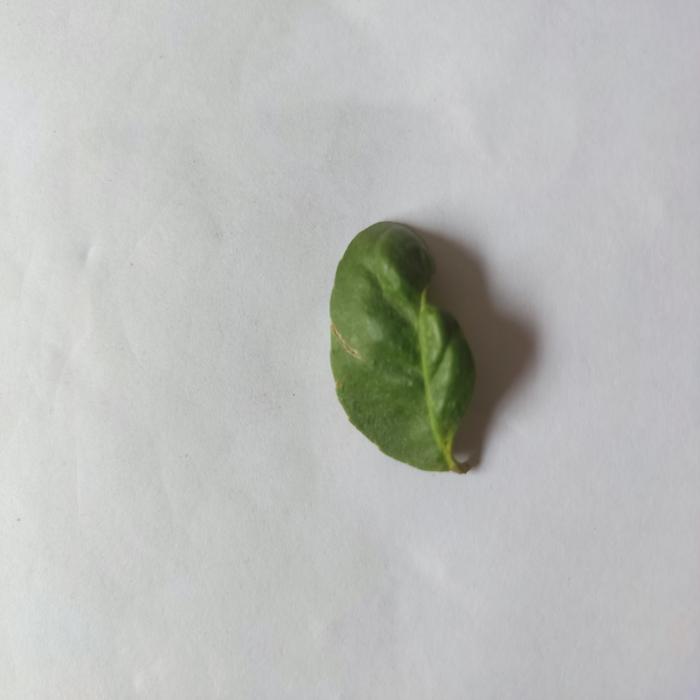
Crop: Lemon
Leaf condition: Leaf_Curl